Gerardo Clemente Vega

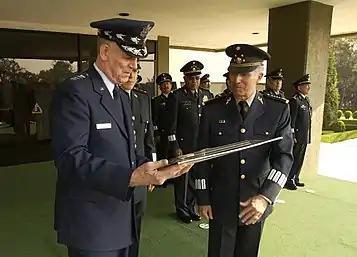
Gen. Gerardo Vega with U.S. Chairman of the Joint Chiefs of Staff Gen. Richard B. Myers.

Vega held different positions in the Mexican army. As Captain he served in the "13/o Batallón de Infantería" in Veracruz and in the "15/o Regimiento de Caballería" in Guanajuato. As Major he served in Mérida, Villahermosa, Chihuahua and Quintana Roo.